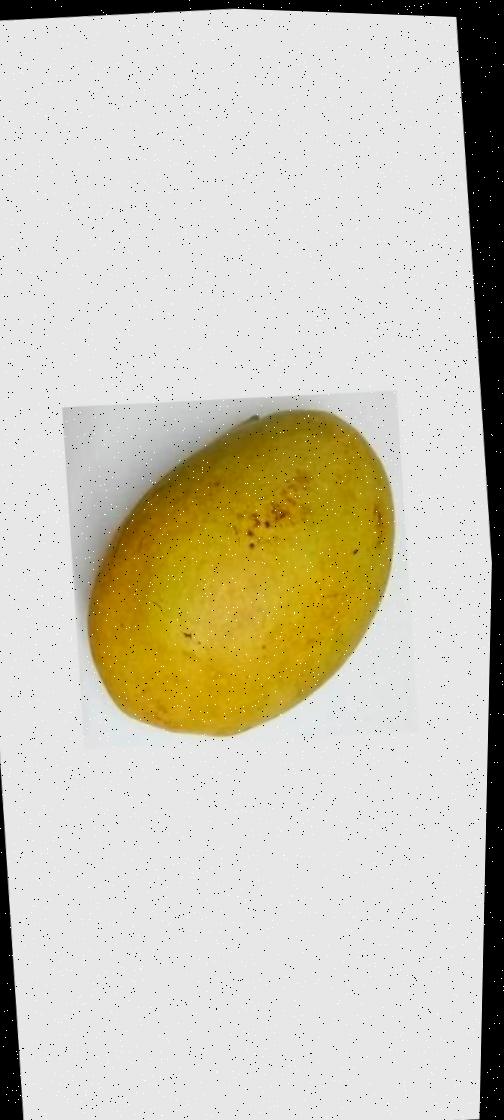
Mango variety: Bari-11